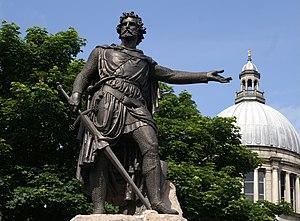
William Wallace est un chevalier écossais né vers 1270 et mort le 23 août 1305. Il est l'une des principales figures de la résistance écossaise contre l'Angleterre durant les guerres d'indépendance de l'Écosse.